Brisbane Arcade

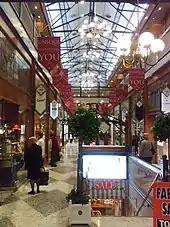
Inside the Brisbane Arcade, 2015

The Brisbane Arcade connects Queen and Adelaide Streets in the block between Edward and Albert Streets. The facades at each end have similar features - both are three storeys high and five window bays across, of face brickwork with cement dressings, and use plain Classical details.